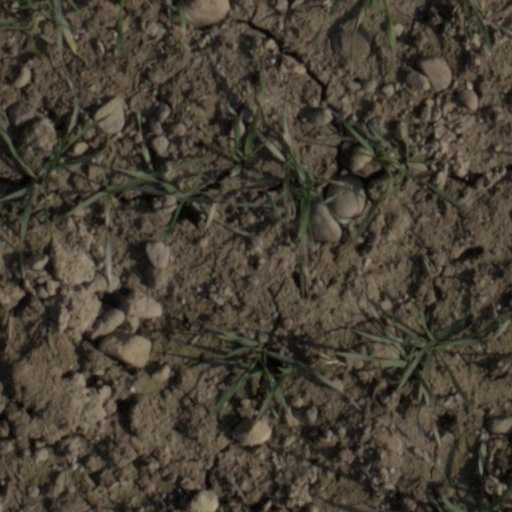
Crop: wheat